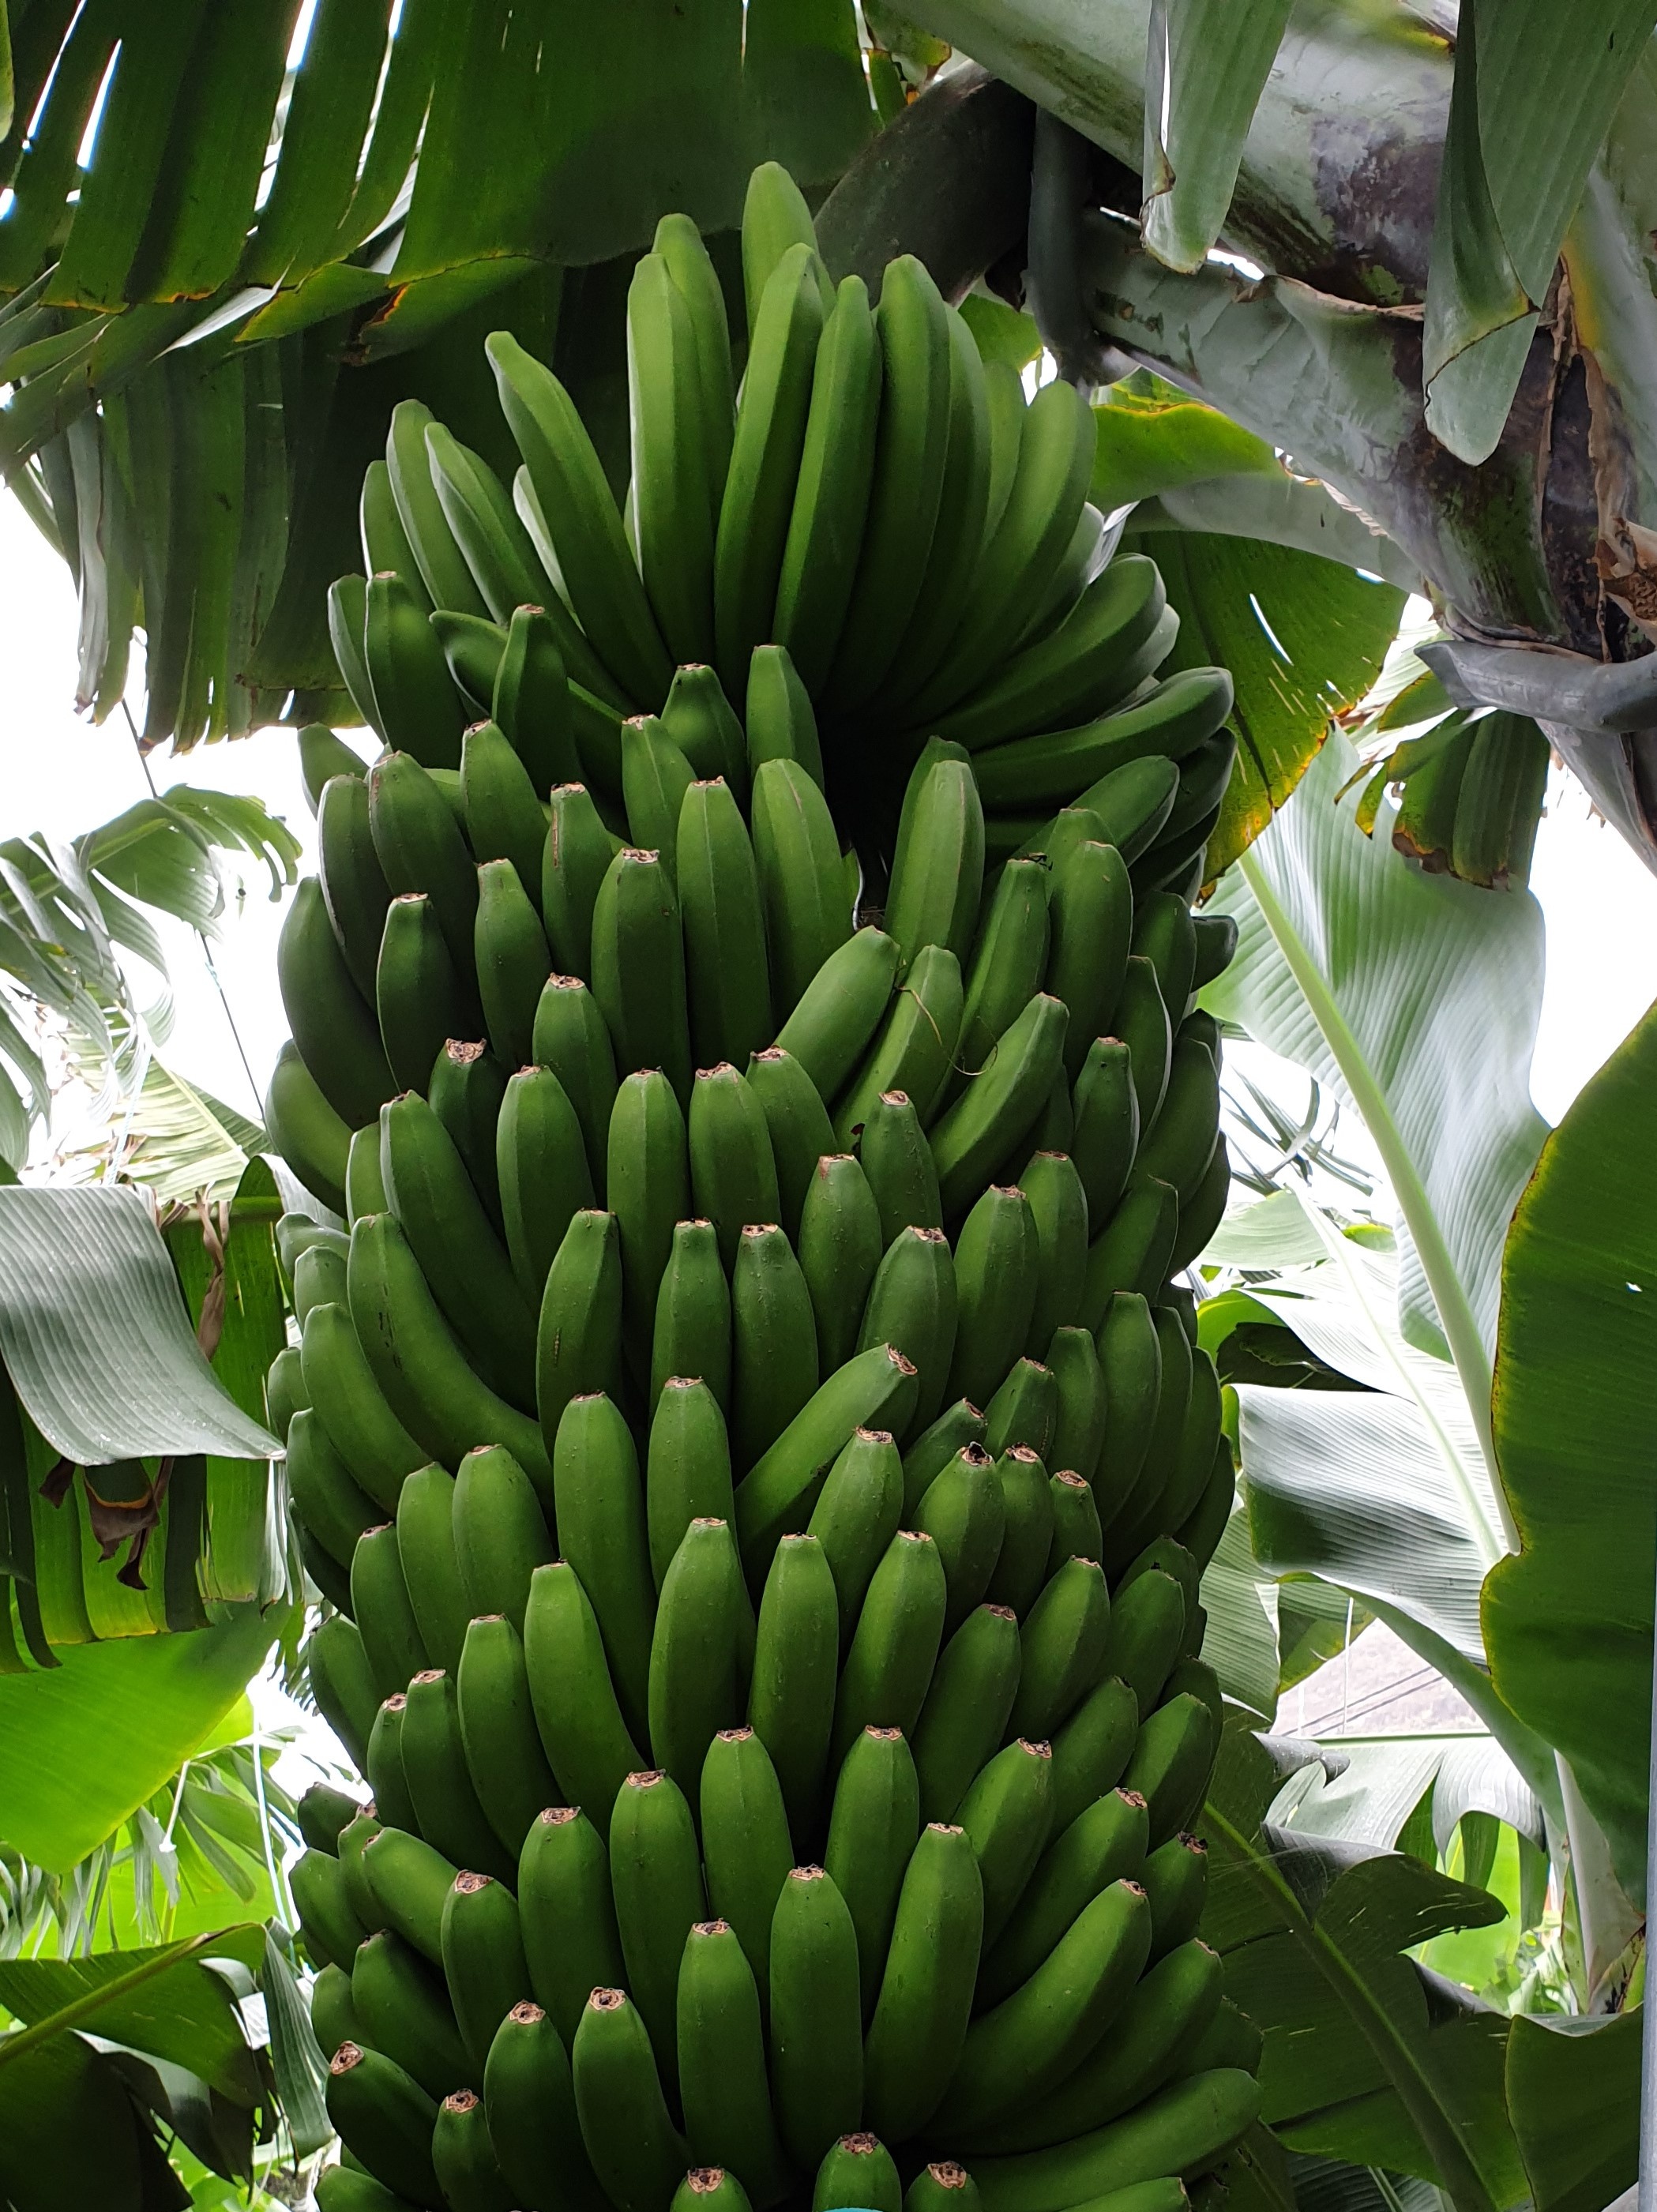
Label: Cut